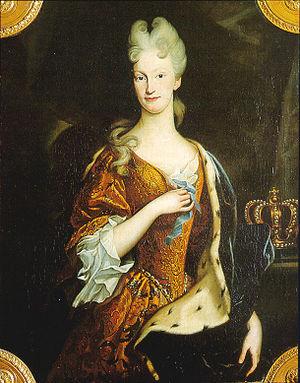
La guerre de la Quadruple-Alliance est un conflit militaire européen mineur qui a lieu entre 1718 et 1720 principalement en Italie, entre le royaume d'Espagne d'un côté, et la Quadruple-Alliance issue du traité de Londres de 1718 de l'autre, composée de l'archiduché d'Autriche, en tant qu'État du Saint-Empire romain germanique, du royaume de France, de la Grande-Bretagne et des Provinces-Unies.